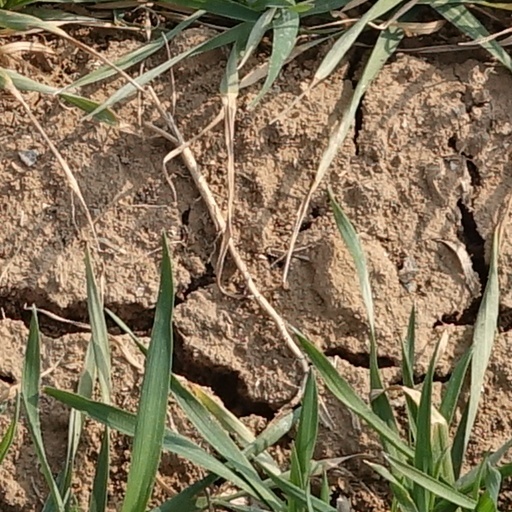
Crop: wheat